Two in a Crowd

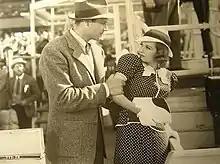
Joel McCrea and Joan Bennett

Two in a Crowd is a 1936 American romantic comedy film directed by Alfred E. Green and starring Joan Bennett, Joel McCrea and Reginald Denny. It was produced and released by Universal Pictures. The screenplay was written by Lewis R. Foster, Doris Malloy, and Earle Snell.